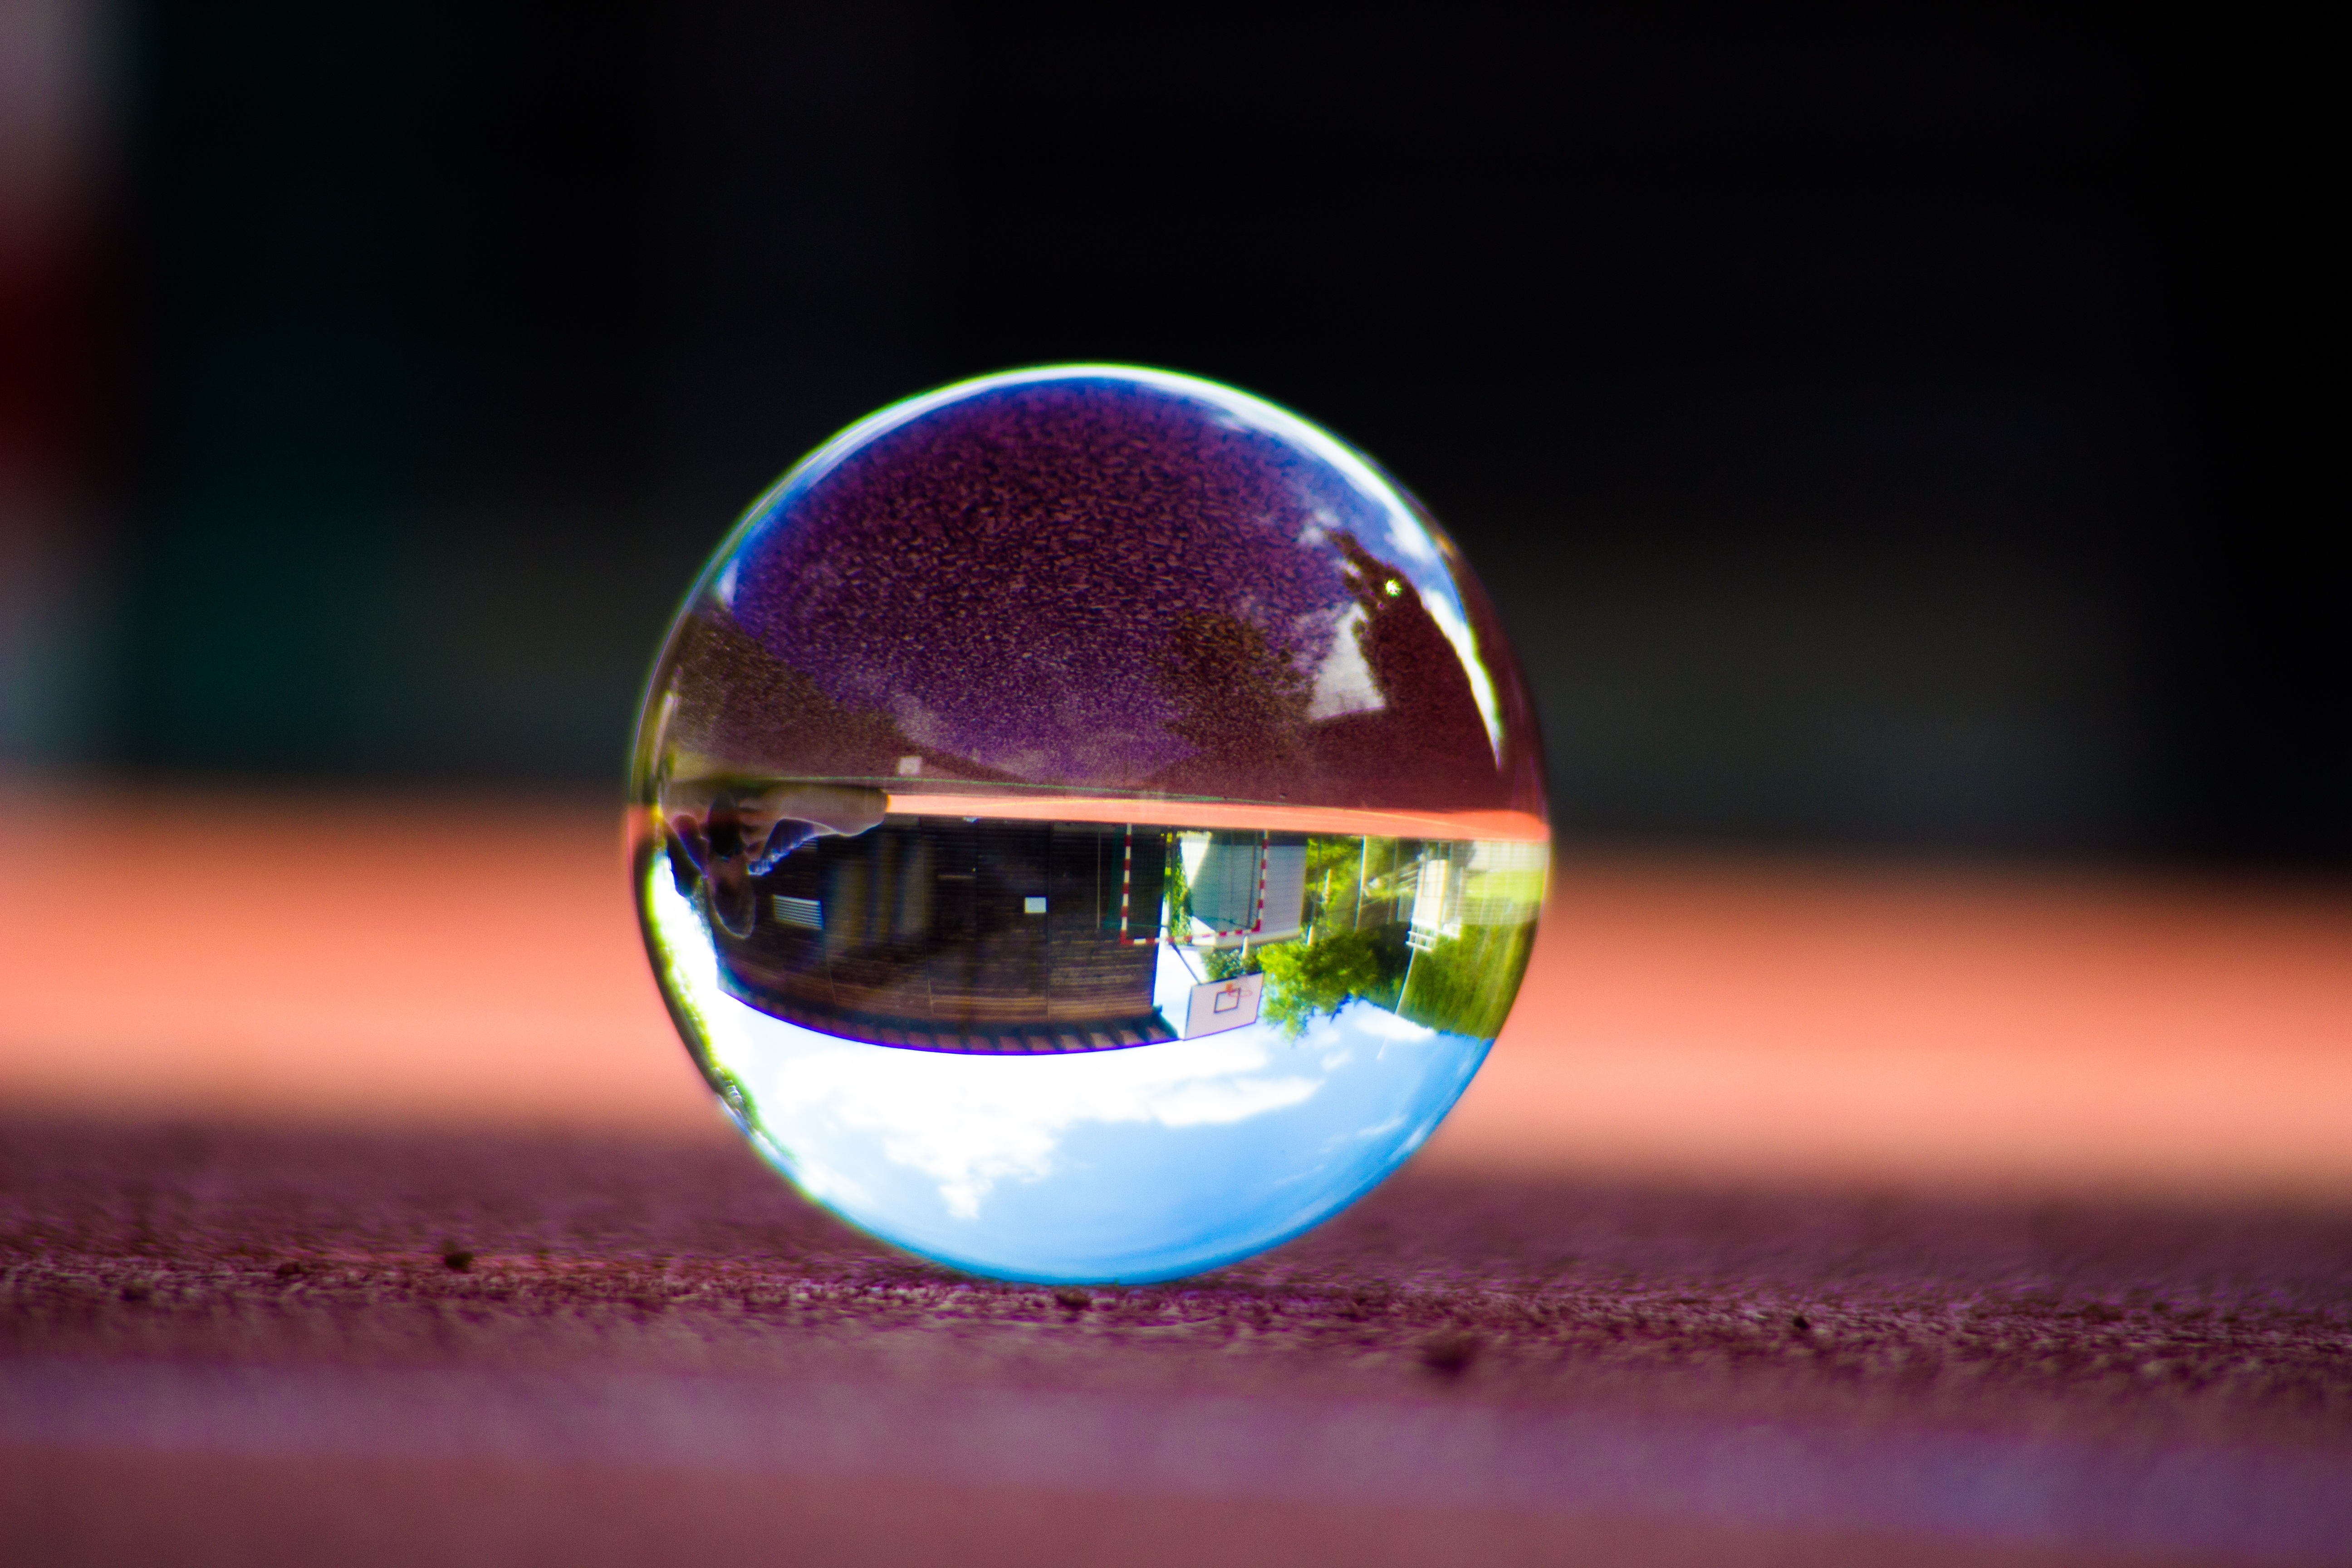
light, blur, photography, glass, reflection, red, color, blue, close up, ball, dogwood, sphere, shape, glass ball, around, macro photography, wrong, atmosphere of earth, computer wallpaper, liquid bubble